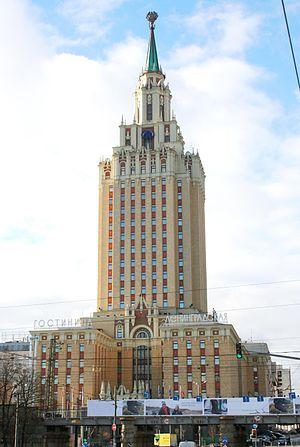
Les gratte-ciel staliniens sont un ensemble d'édifices construits au lendemain de la Seconde Guerre mondiale à l'initiative de Joseph Staline. Celui-ci projeta l'édification de huit gratte-ciel à Moscou afin de symboliser les huit cents ans de la capitale. Sept furent finalement construits de 1952 à 1955, ils sont surnommés les « Sept Sœurs de Moscou ».